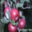
Label: apple